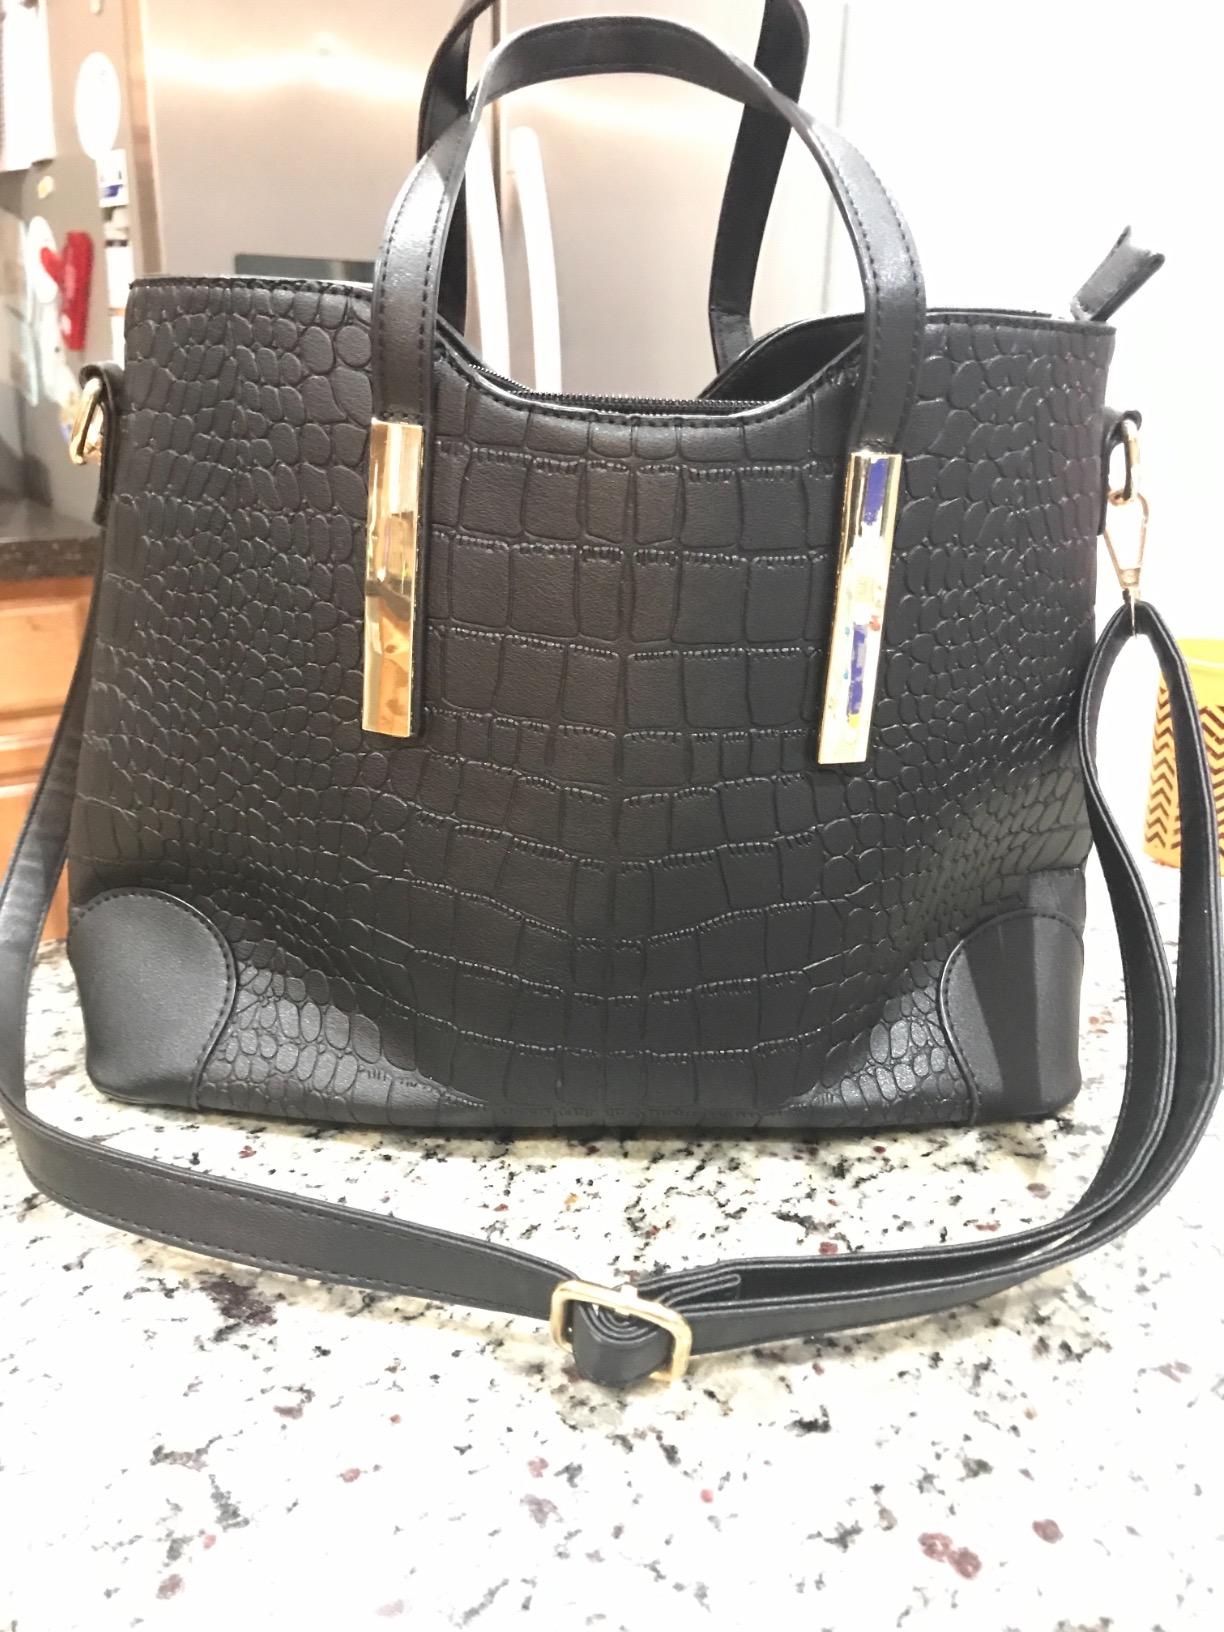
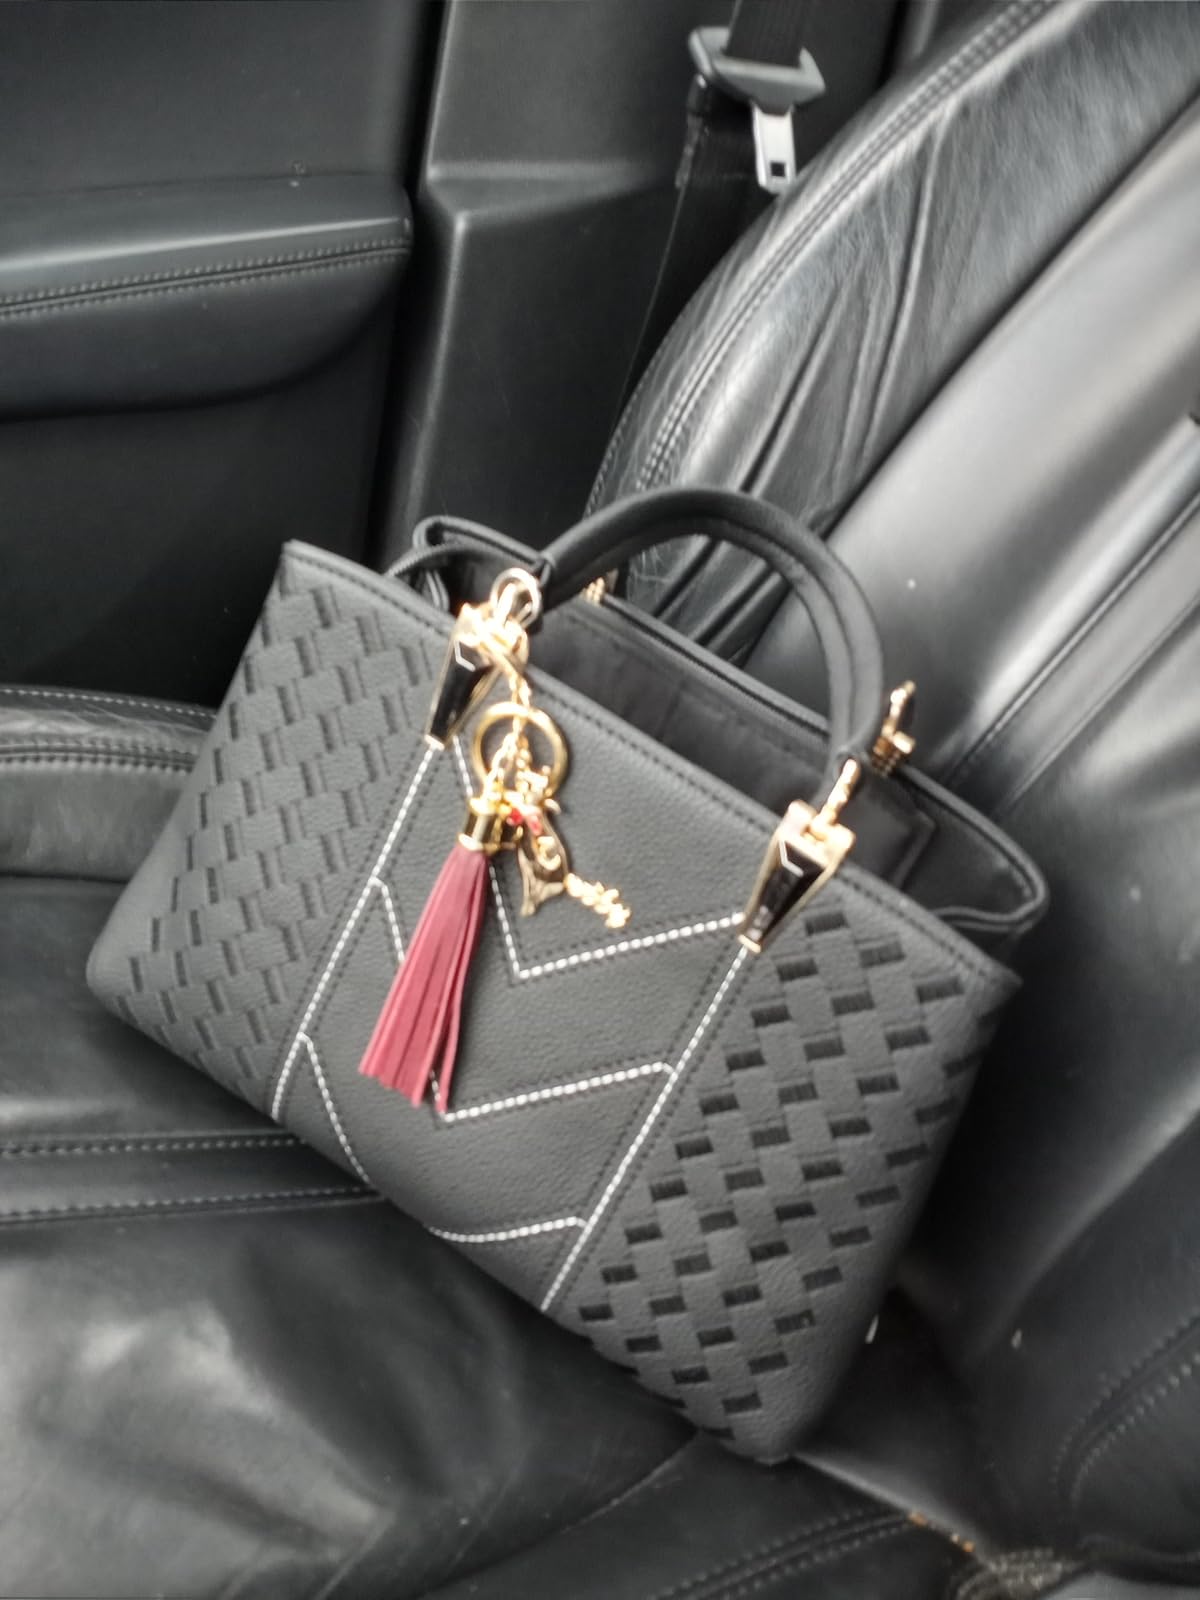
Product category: accessories_handbag
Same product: no